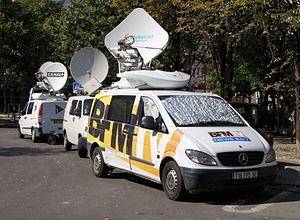
mini régies TV automobiles